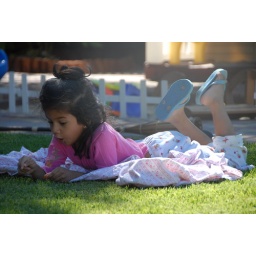
found the missing red stone in the grass